Miss Grand Belgium

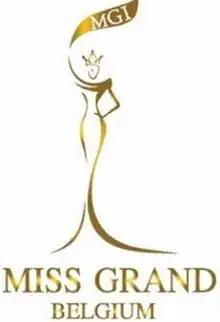

Miss Grand Belgium is an annual Belgian female beauty pageant based in Lint, Belgium. It was founded in 2021 by the event organizer, CC Productions, which is managed by Nepali businessperson Carolyn Collinda. The contest winners represent Belgium at its parent international platform, Miss Grand International.